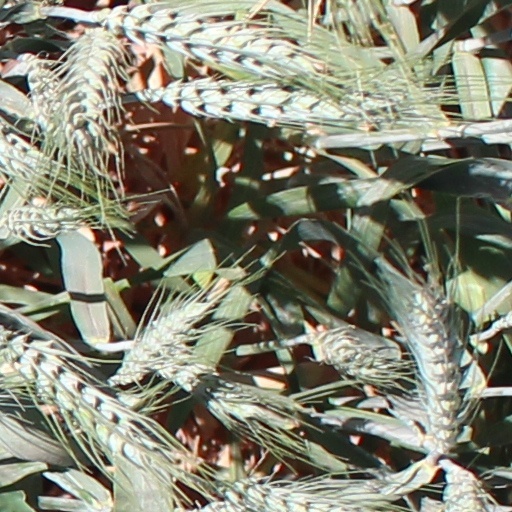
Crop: wheat